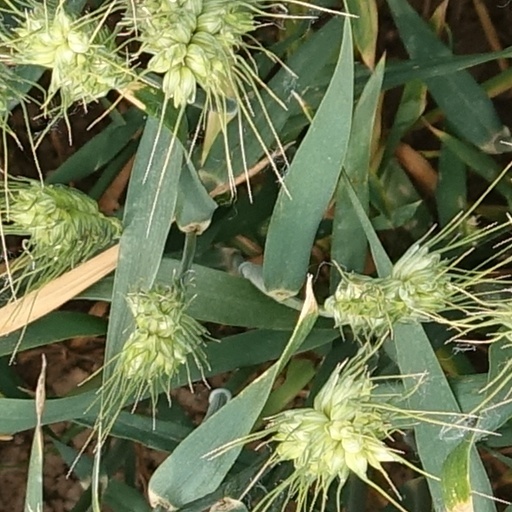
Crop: wheat